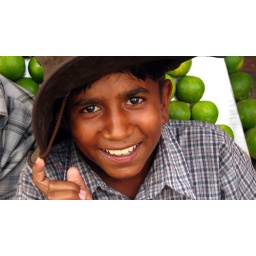
Indian boy in Jodphur wearing my Australian hat bought in New Zealand